Hamidiye (cavalry)

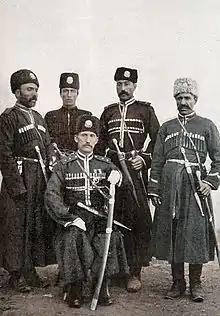
Officers of the Karapapakh Hamidiye cavalry

The Hamidiye played a significant role in the Armenian genocide and largely responsible for the Hamidian Massacres that occurred from 1894 to 1896. They were told to take control of many lands populated by Armenians to weaken "internal enemies" along with the hidden agenda of eventually eliminating the Armenians. Regions with high Armenian revolutionary actions were targets for the Hamidiye. The Hamidiye created an "Armenian Conspiracy" to justify their reasons for killing the Armenians.